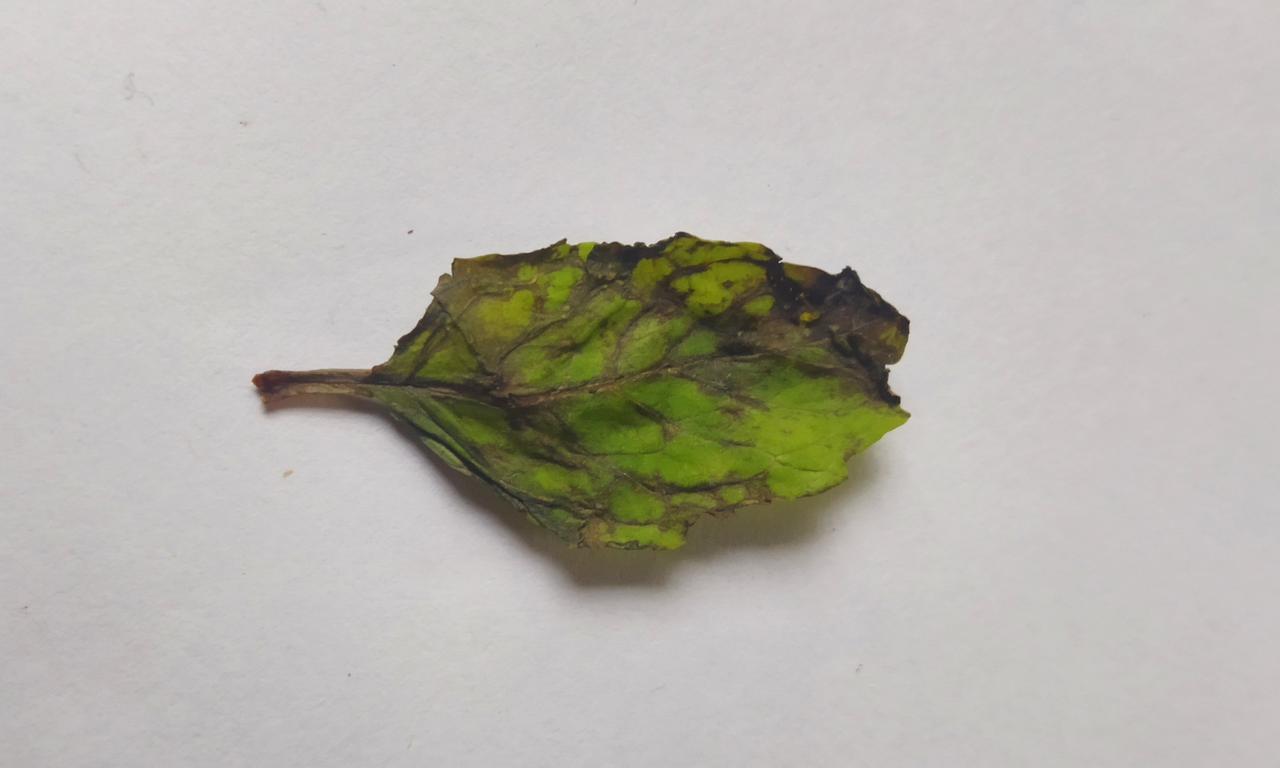
Label: Spoiled